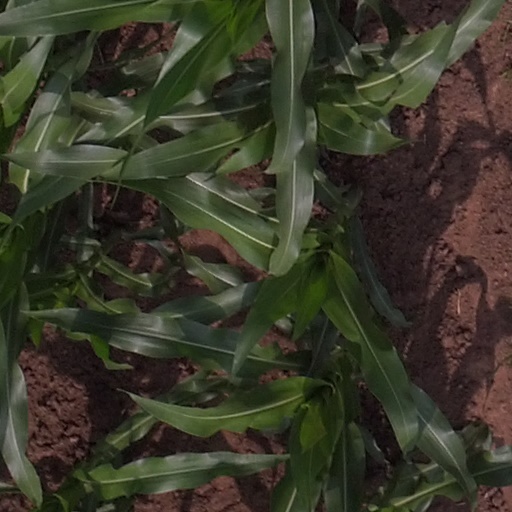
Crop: maize; corn